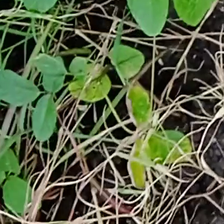
Weed species: Harali_(Cynodon_dactylon)